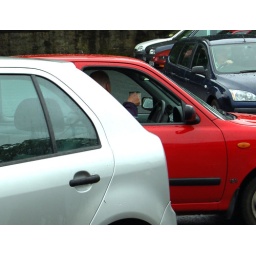
This driver was actually holding a cup while reversing around a car with one hand.